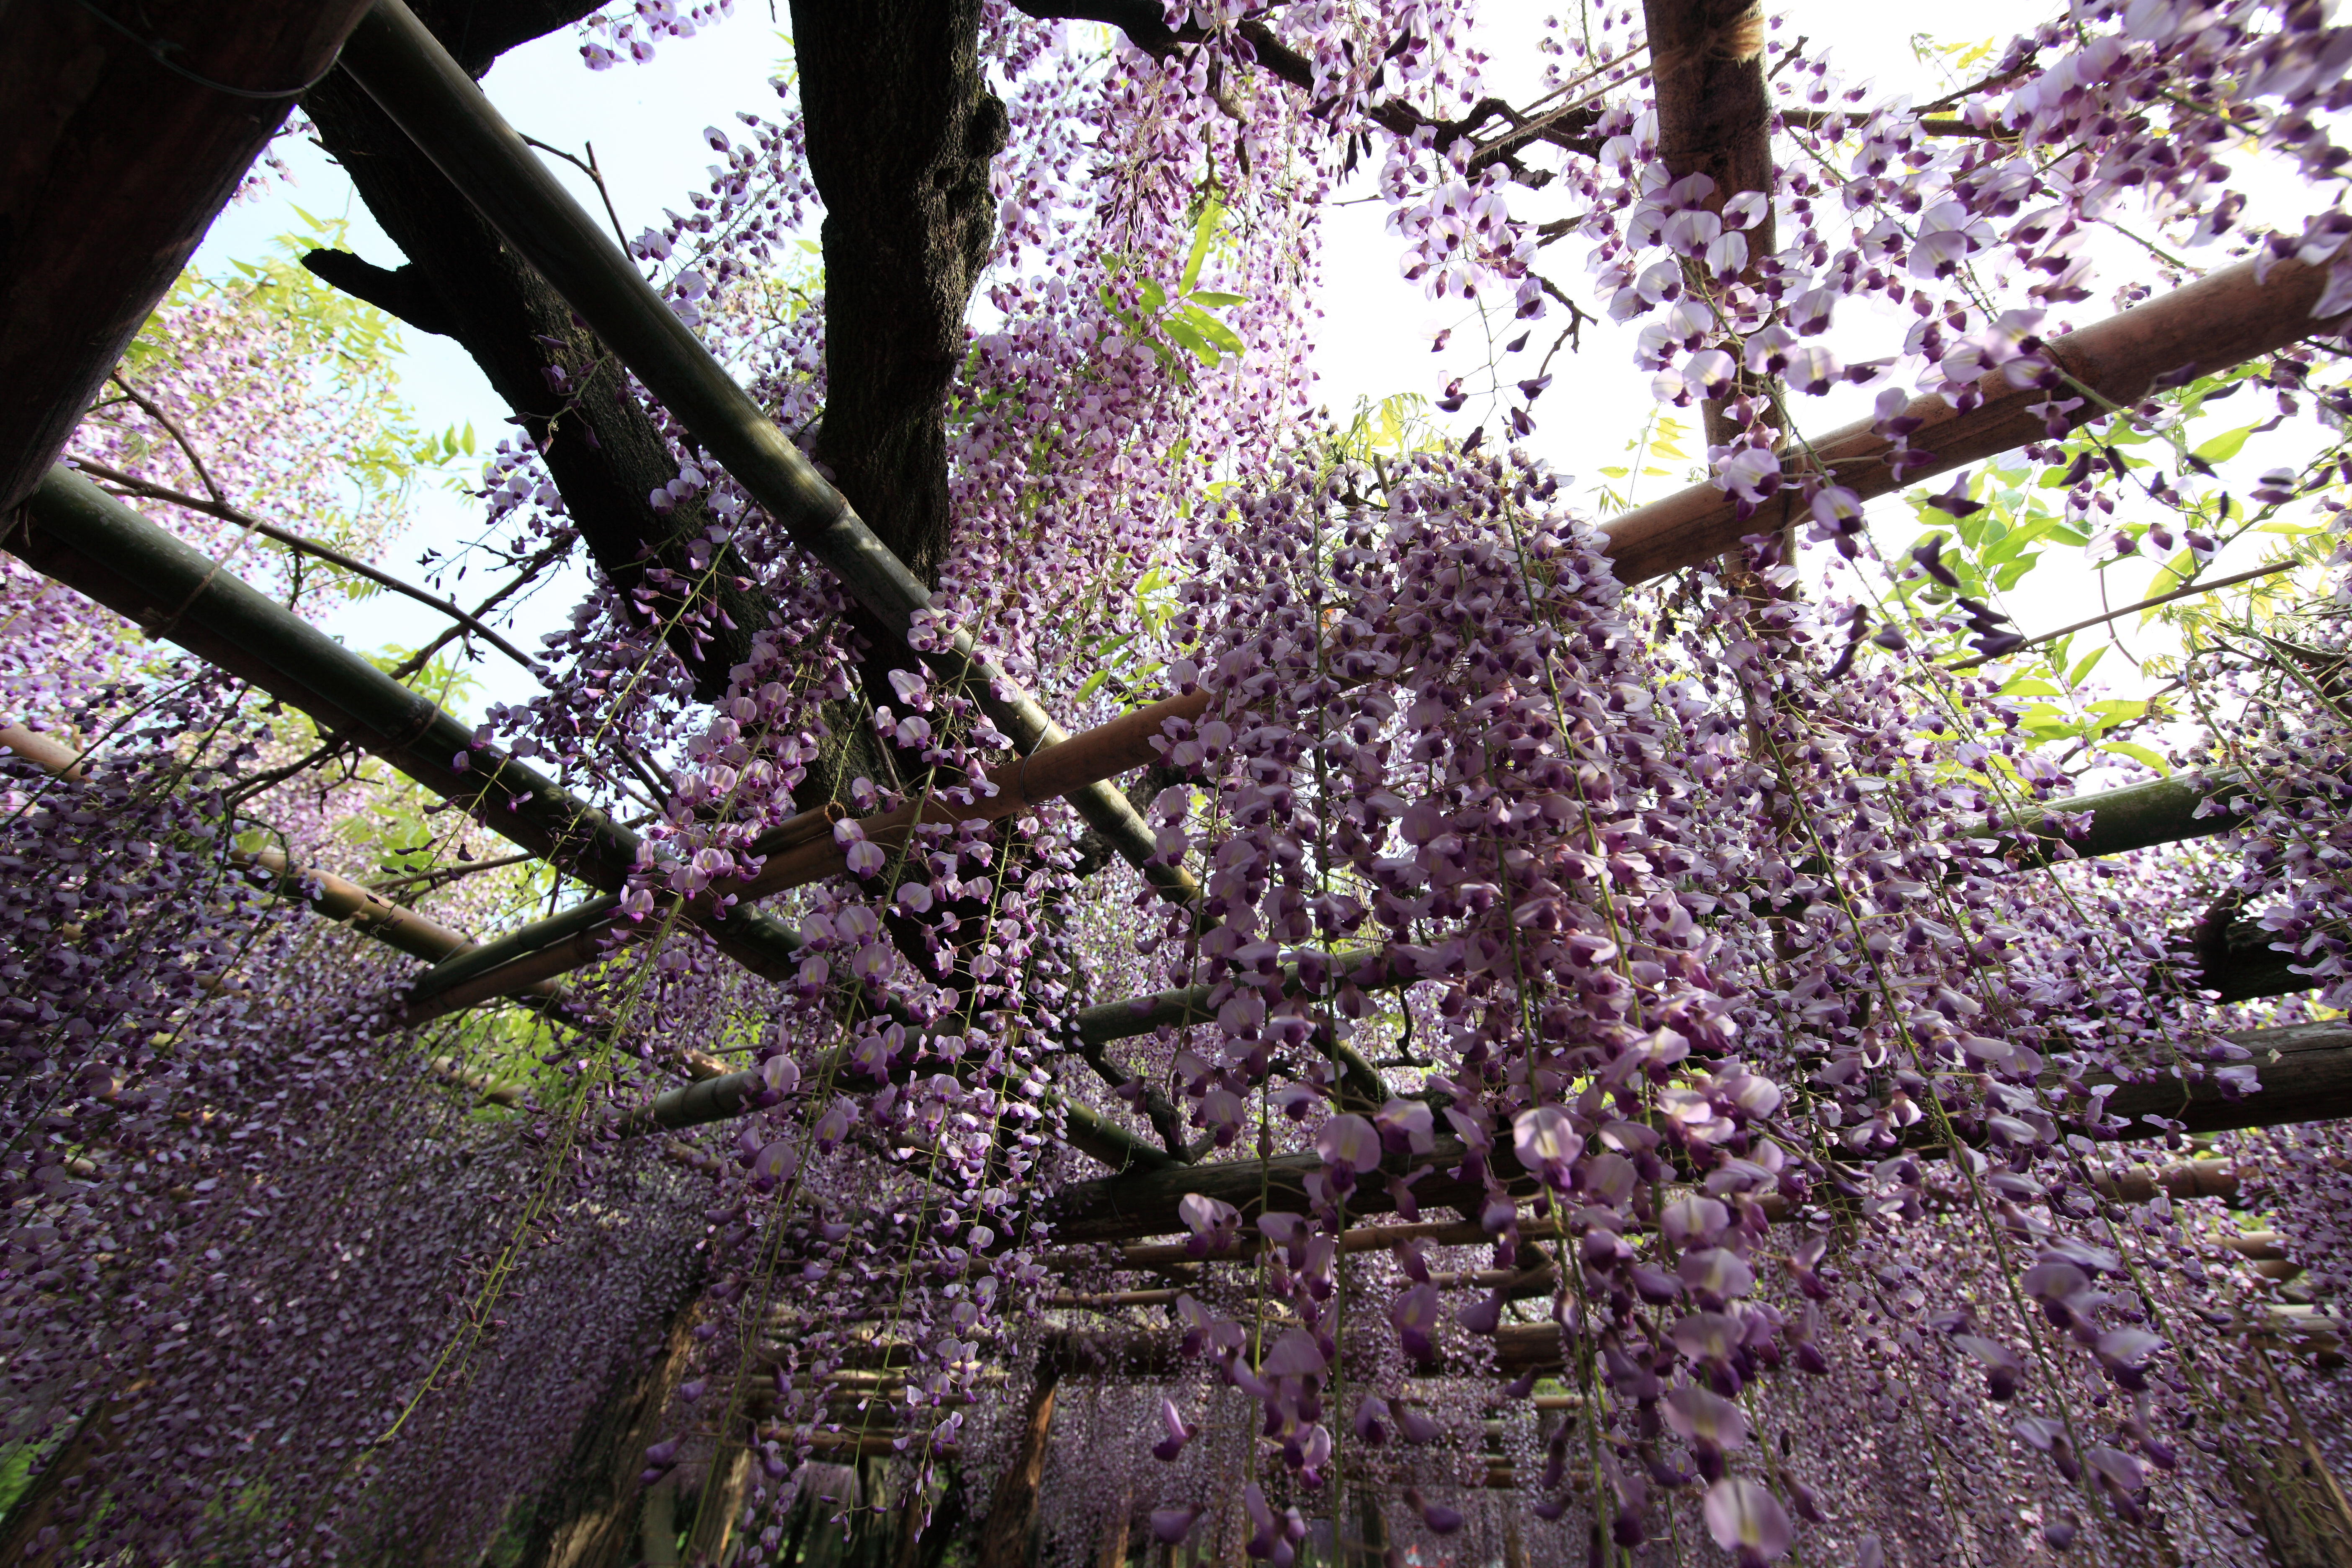
tree, branch, blossom, plant, flower, spring, high, produce, botany, garden, flora, cherry blossom, shrub, 5d, wisteriafloribunda, hires, markii, wisteria, hi, res, resolution, saitama, ushijima, kasukabe, floribunda, japanesewisteria, flowering plant, land plant